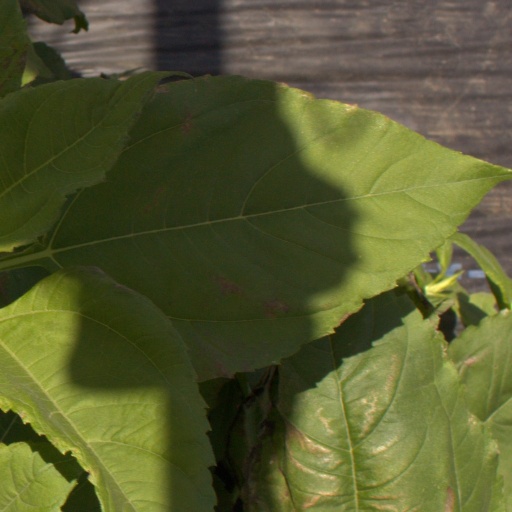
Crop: Jerusalem artichoke